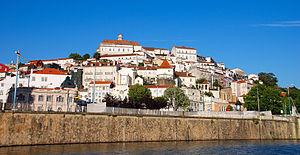
Le Rallye du Portugal 1973, disputé du 13 au 18 mars 1973, est la troisième manche du championnat du monde des rallyes 1973, inauguré cette même année.